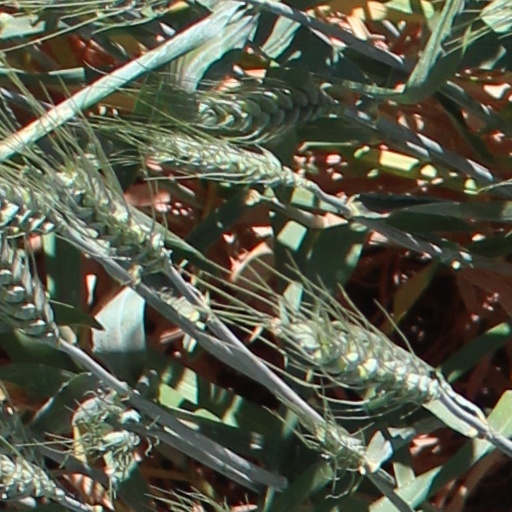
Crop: wheat